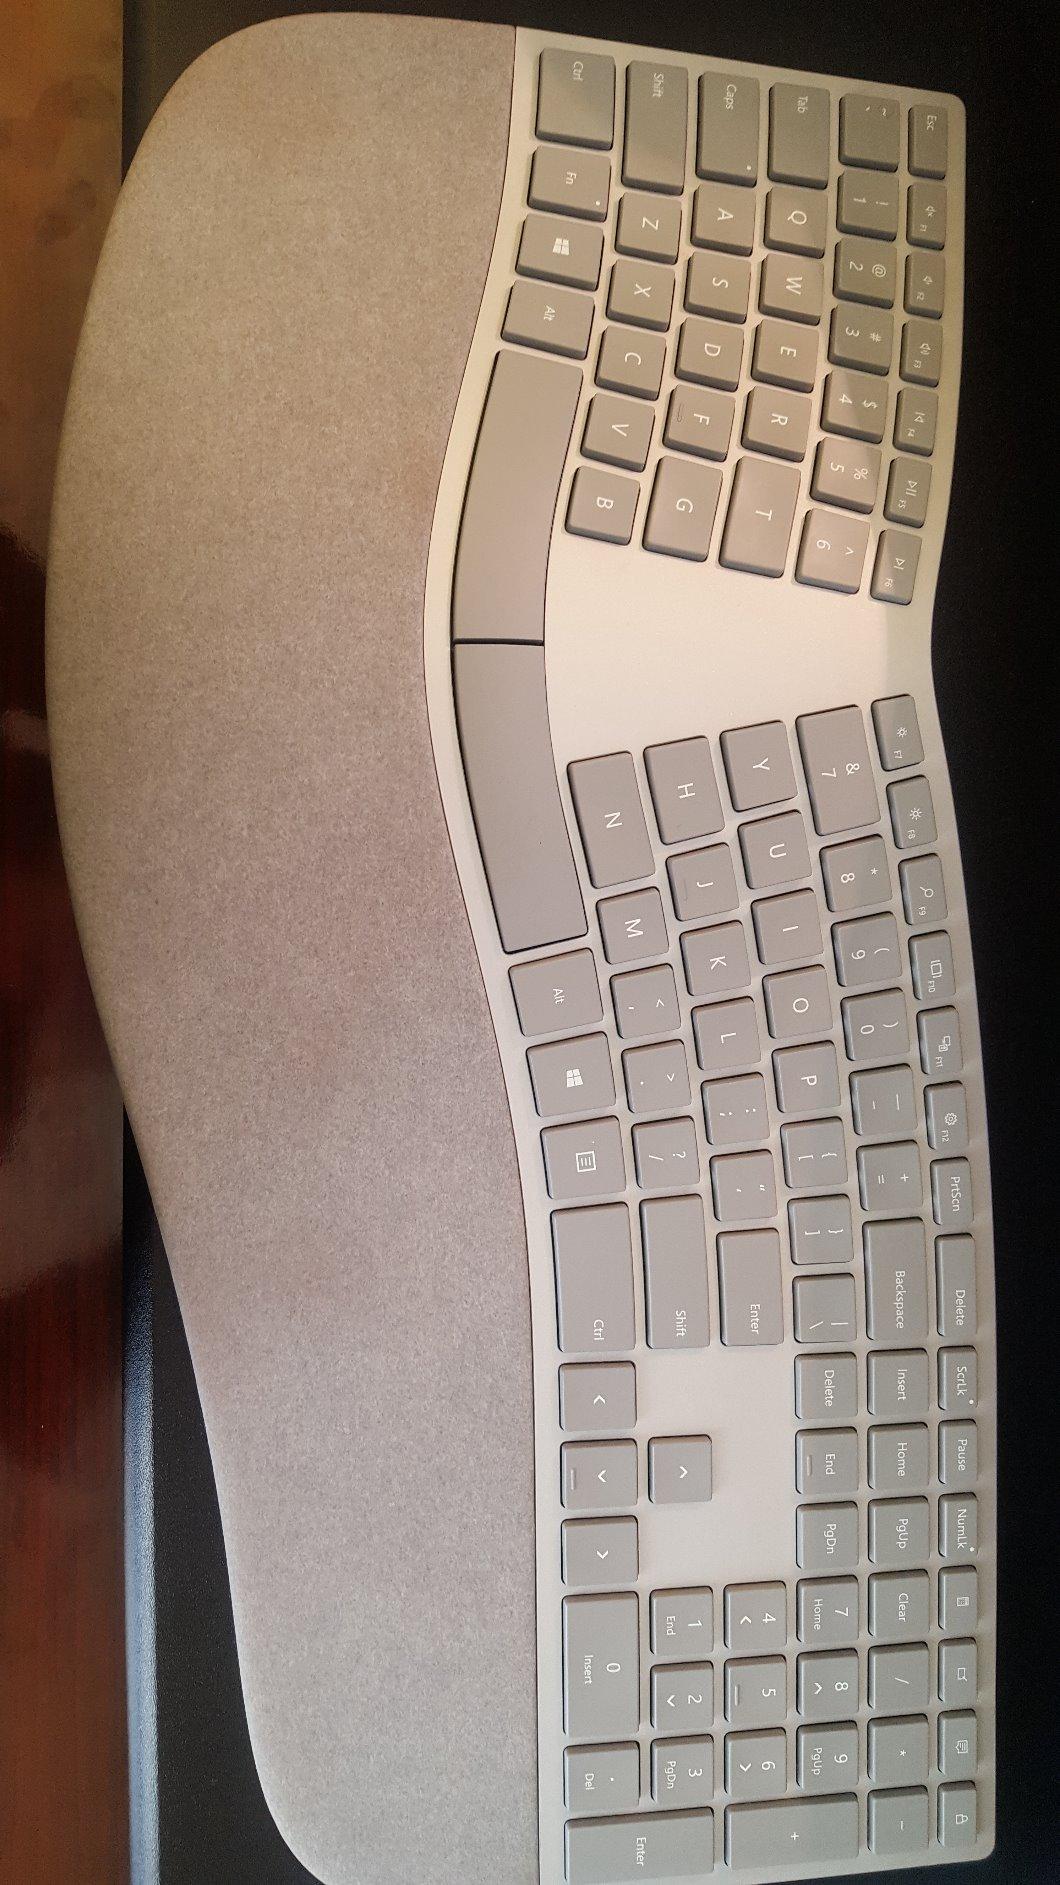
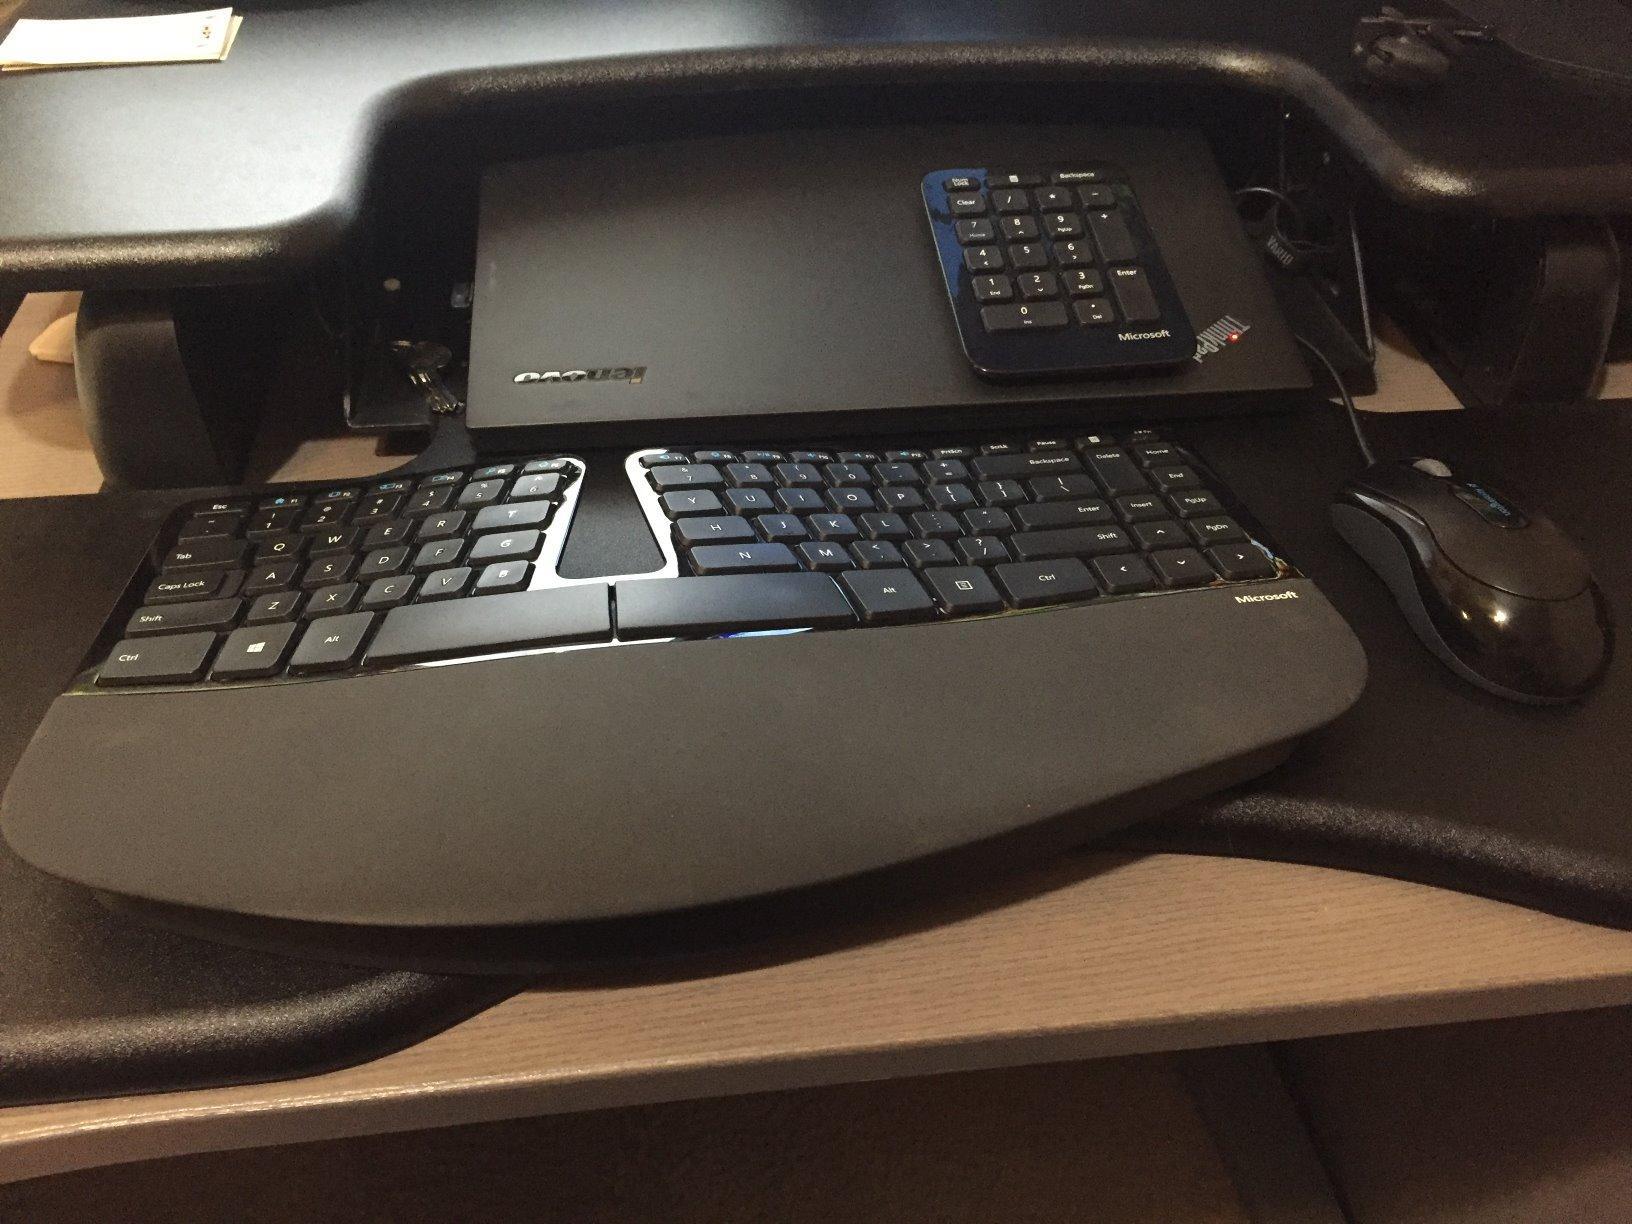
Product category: keyboard
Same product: no